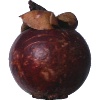
Label: mangostan